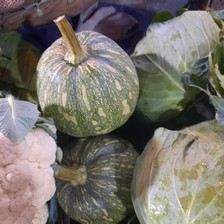
Label: others